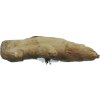
Label: ginger